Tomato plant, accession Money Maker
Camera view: bottom (45 deg); turntable rotation: 60 degrees
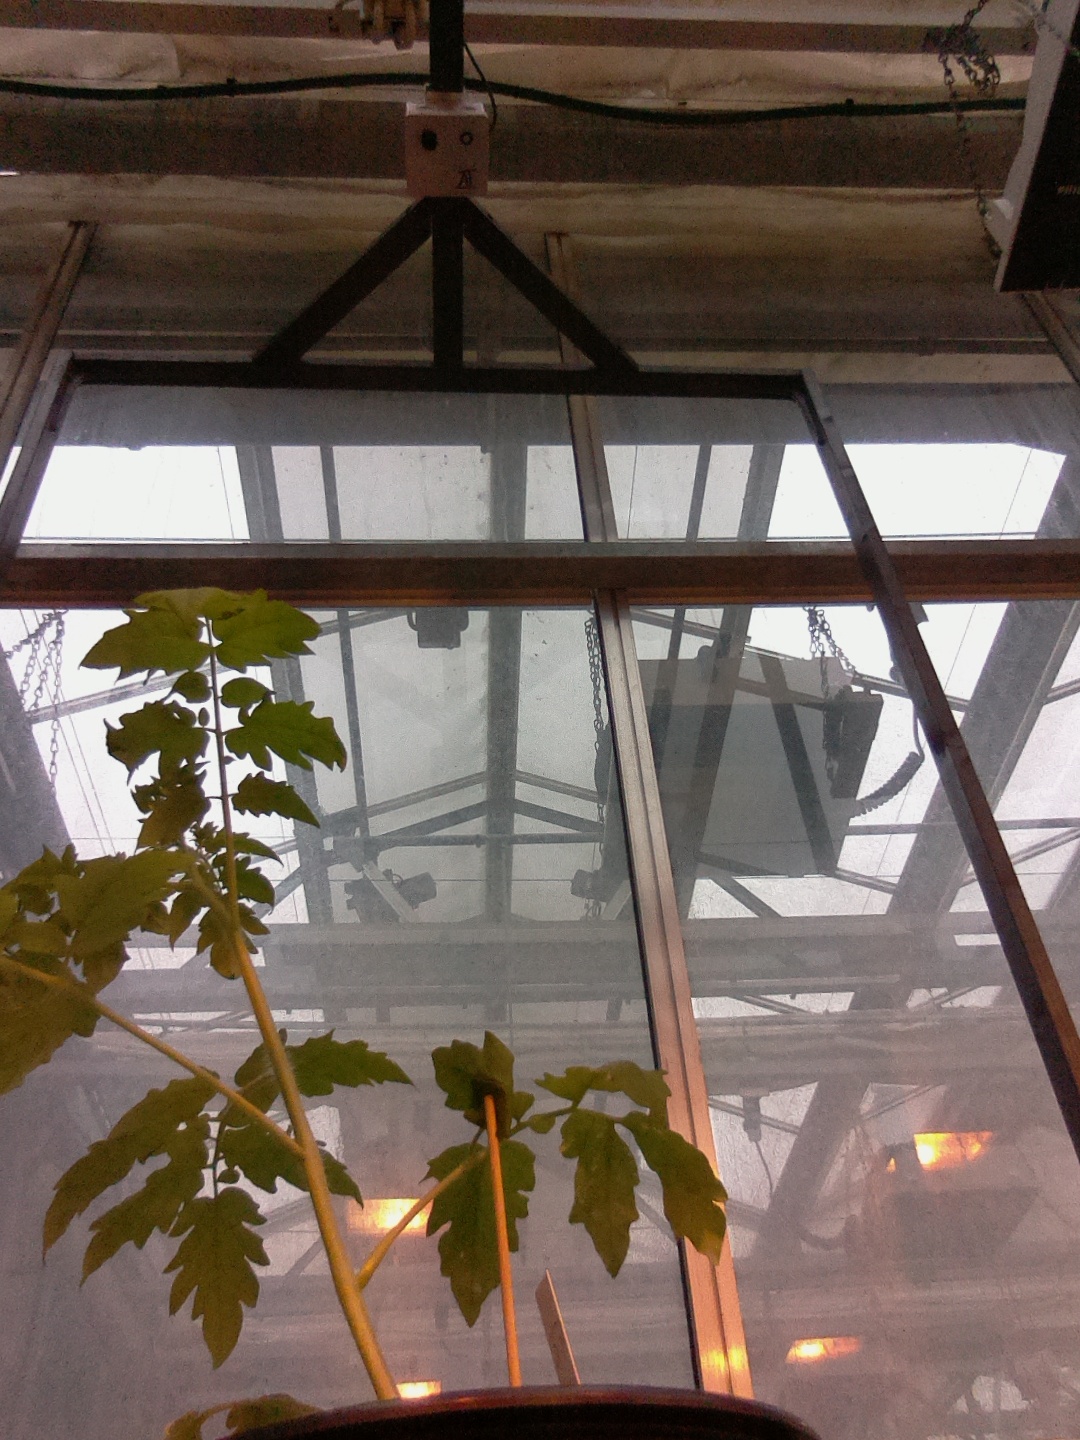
BBCH growth stage 14: 8 of true leaves visible